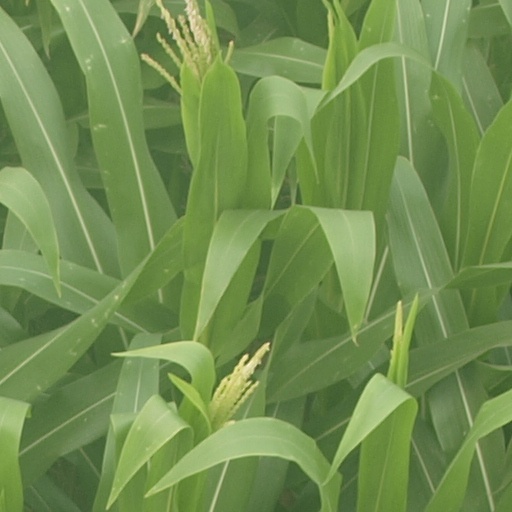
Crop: maize; corn